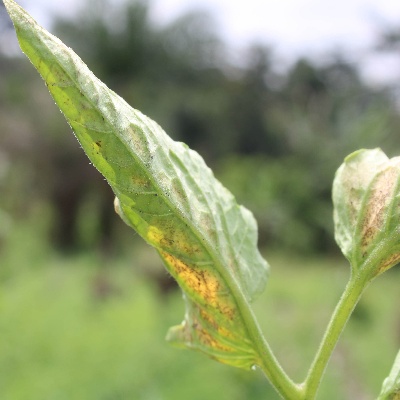
Crop: Tomato
Condition: leaf curl